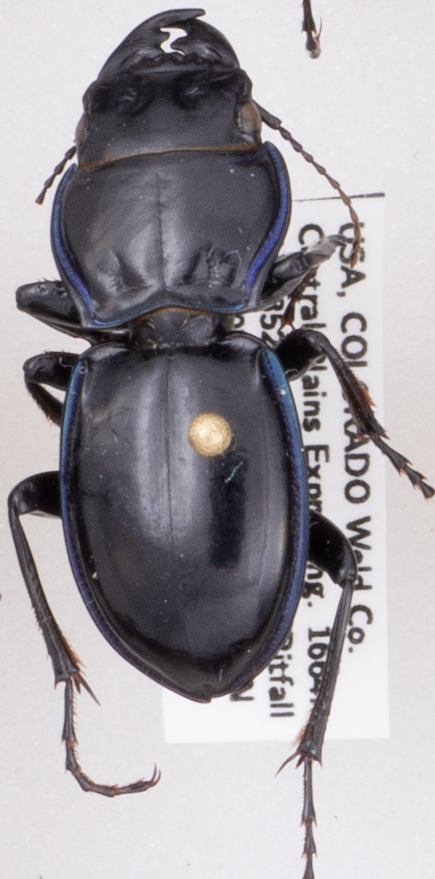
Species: Pasimachus elongatus
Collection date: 2021-07-07
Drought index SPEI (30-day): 1.546
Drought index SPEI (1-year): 0.086
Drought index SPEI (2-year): -0.418